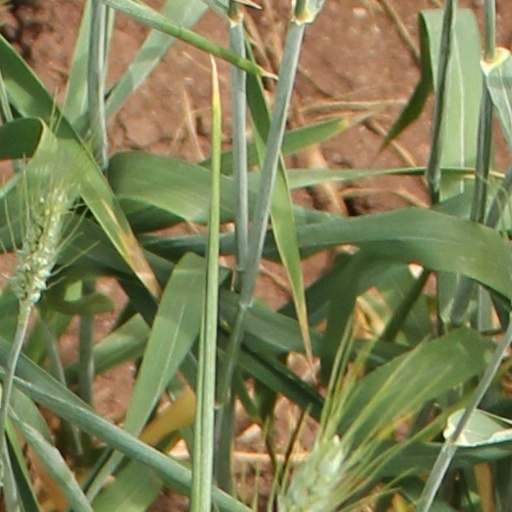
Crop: wheat